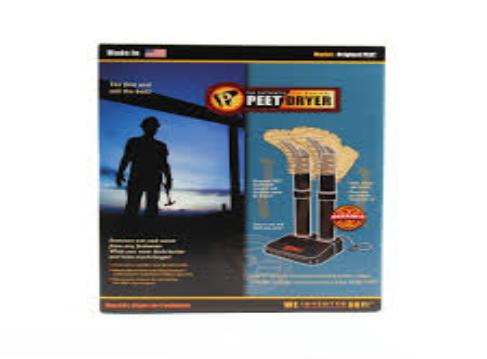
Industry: Necessities